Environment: real
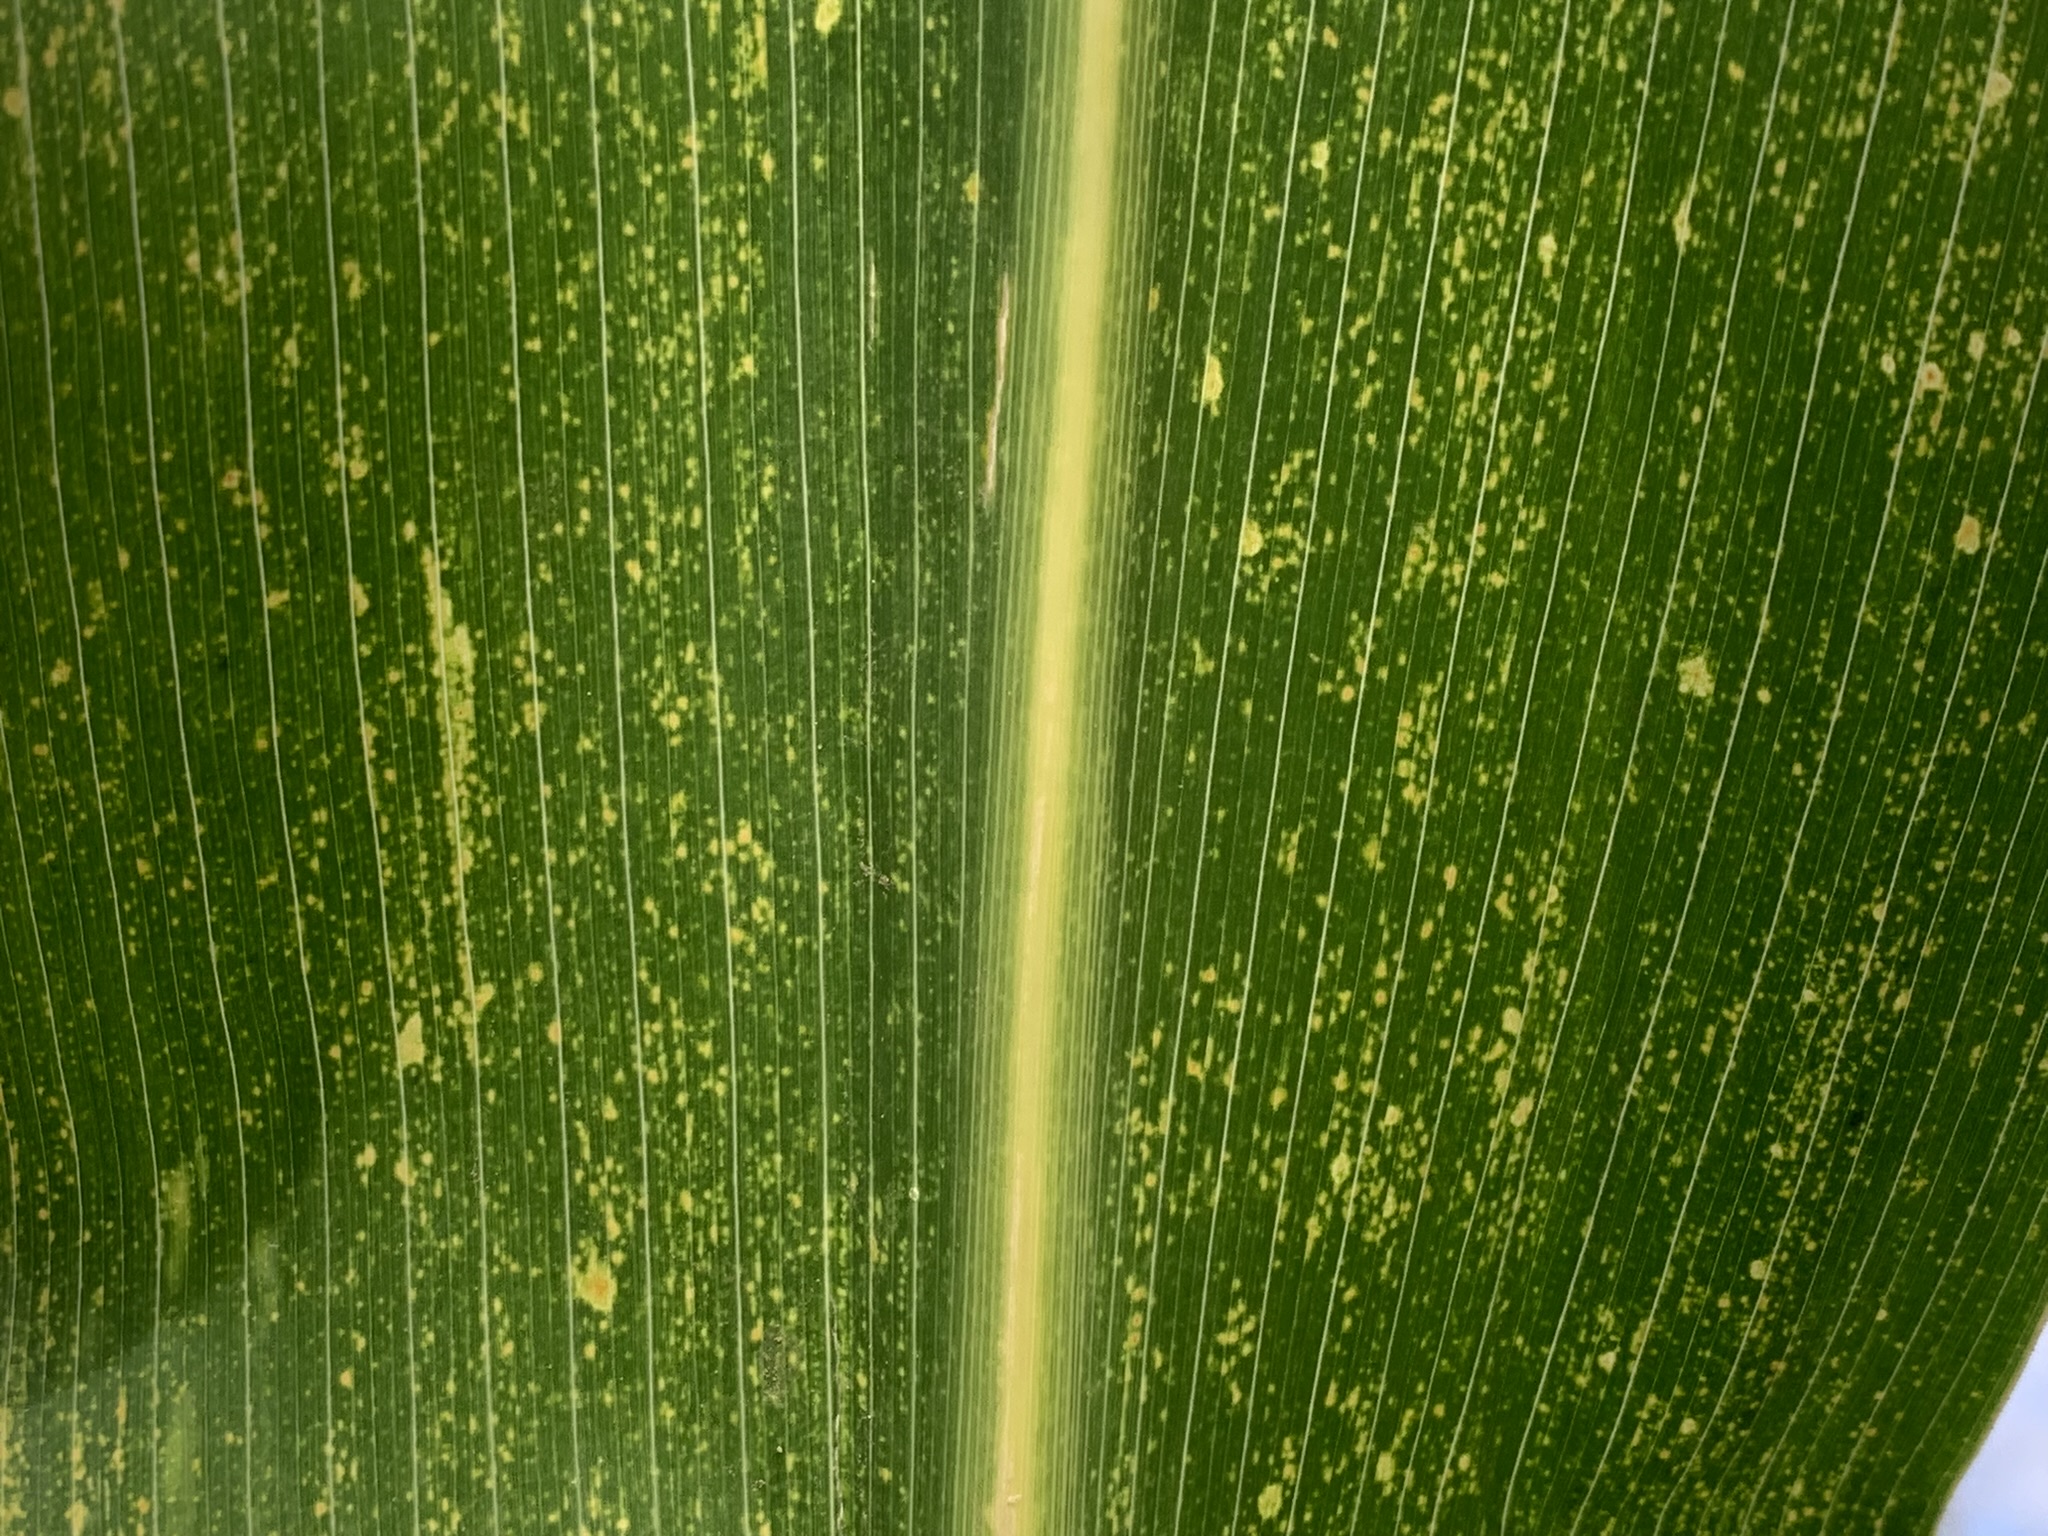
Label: lethal_necrosis